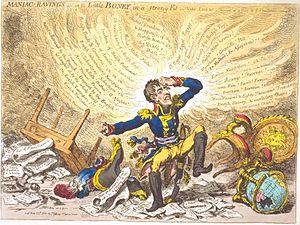
Cette page concerne l'année 1803 du calendrier grégorien.
Charles Whitworth, 1ᵉʳ comte Whitworth, GCB, PC, connu sous les noms de Lord Whitworth entre 1800 et 1813 et de vicomte Whitworth entre 1813 et 1815, était un diplomate et homme politique britannique.